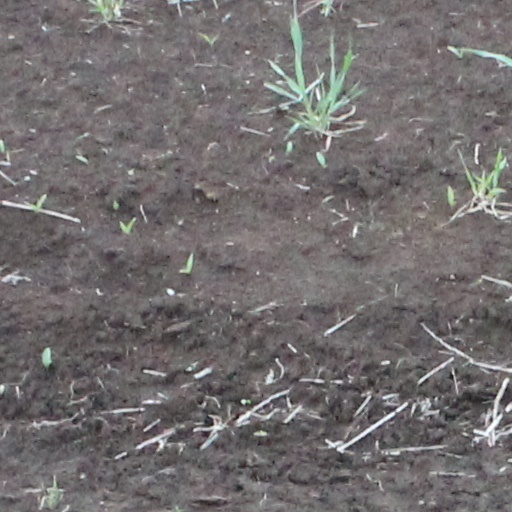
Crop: wheat